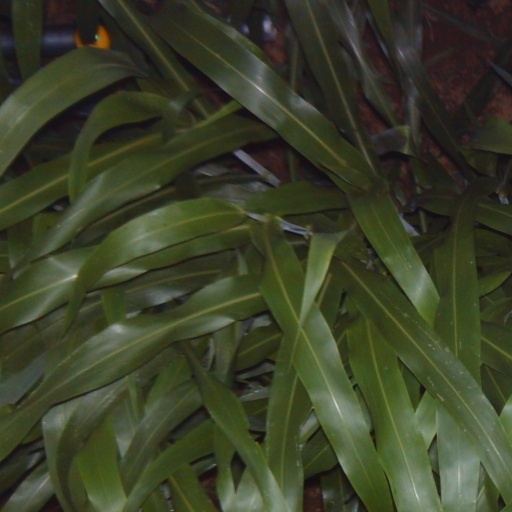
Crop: sorghum